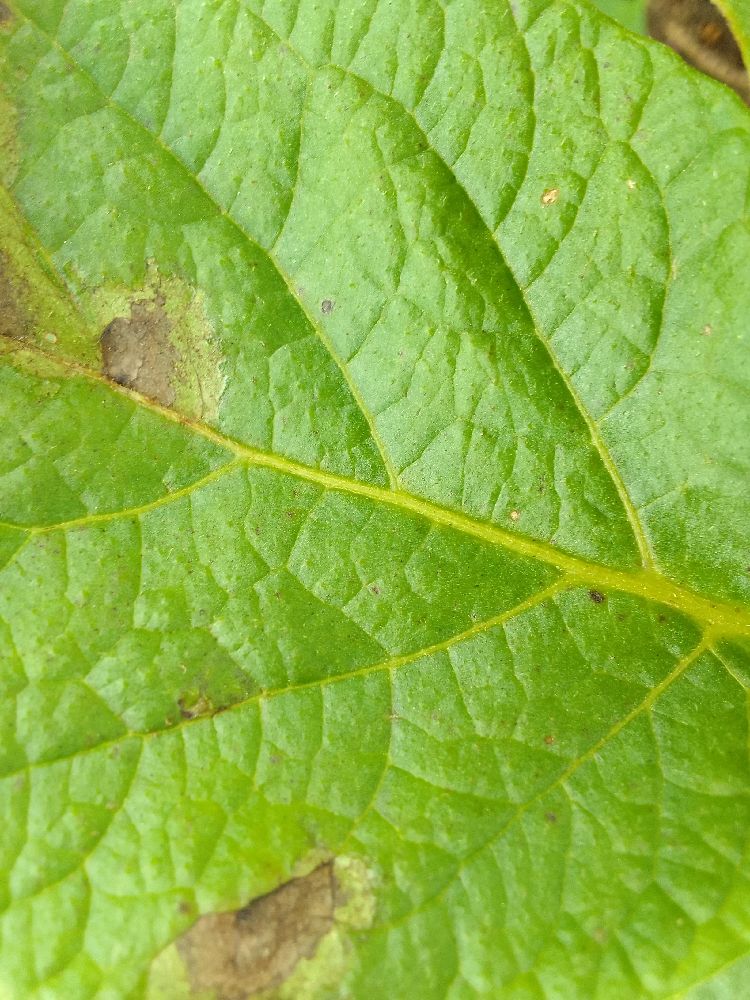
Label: Late blight